Matilda of Hainaut

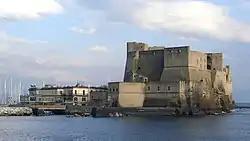
Castel dell'Ovo, where Matilda was imprisoned 1322–1328

Matilda was imprisoned in the island castle Castel dell'Ovo in Naples. Hugh de la Palisse died already in late 1321. In 1324, Matilda's cousin William I, Count of Hainaut offered Robert 100,000 livres for her release, but was ignored. In 1325, King Charles IV of France also attempted to intervene and made a plea on her behalf. This was also ignored by Robert. In 1328, Matilda was transferred from Castel dell'Ovo to the town of Aversa, near Naples.